Amasya

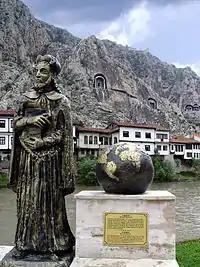
Strabo was a Greek geographer, philosopher, and historian from Amasya.

Archaeological research shows that Amasya was first settled by the Hittites and subsequently by Phrygians, Cimmerians, Lydians, Greeks, Persians, and Armenians.